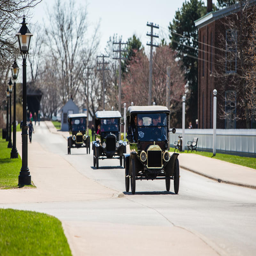
automobile model driving on a road